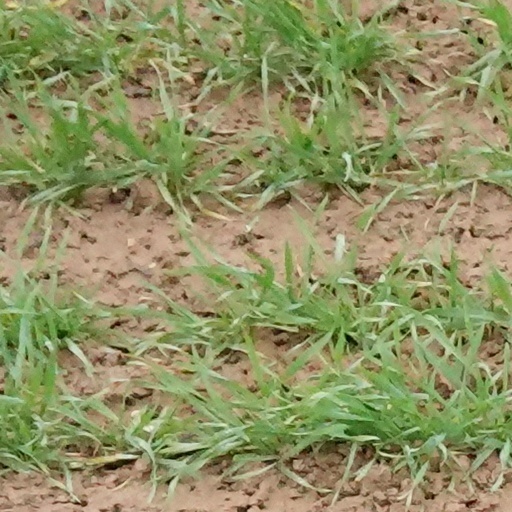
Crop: wheat